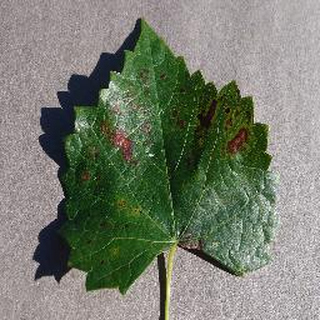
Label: grape_esca_black_measles